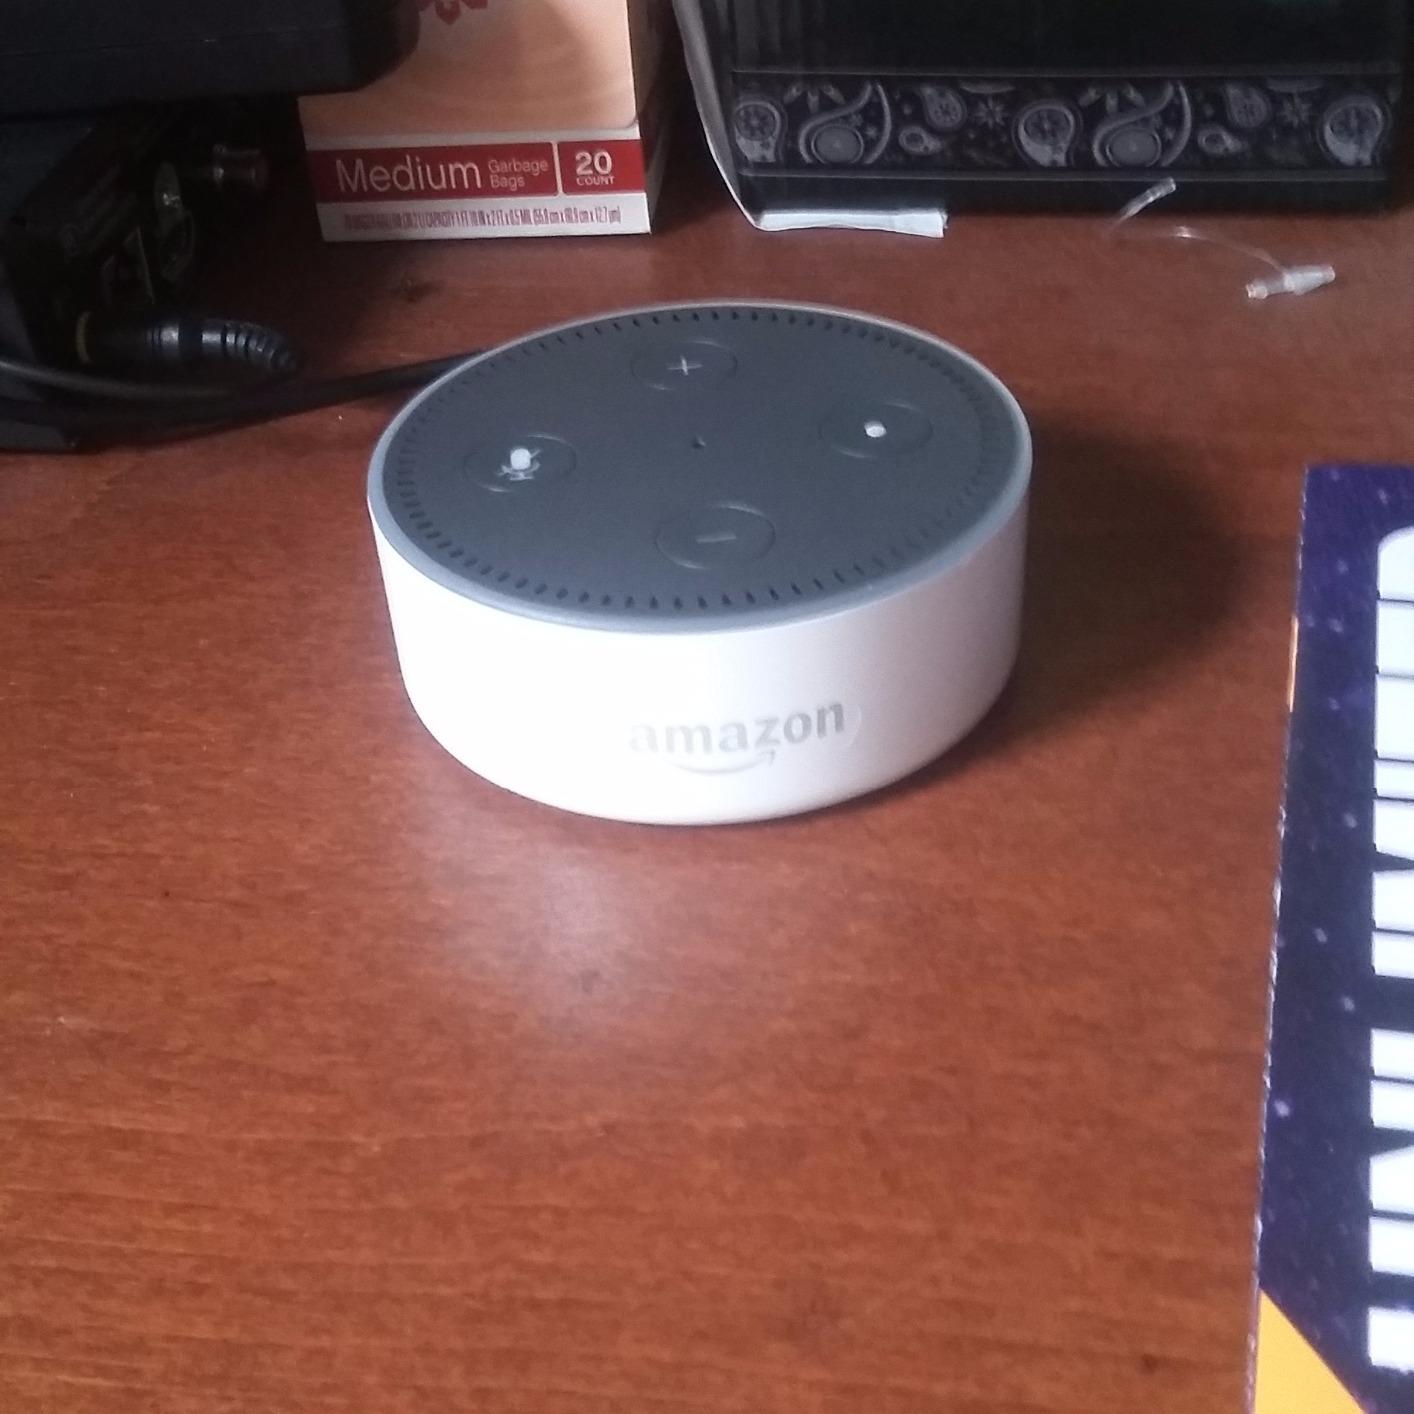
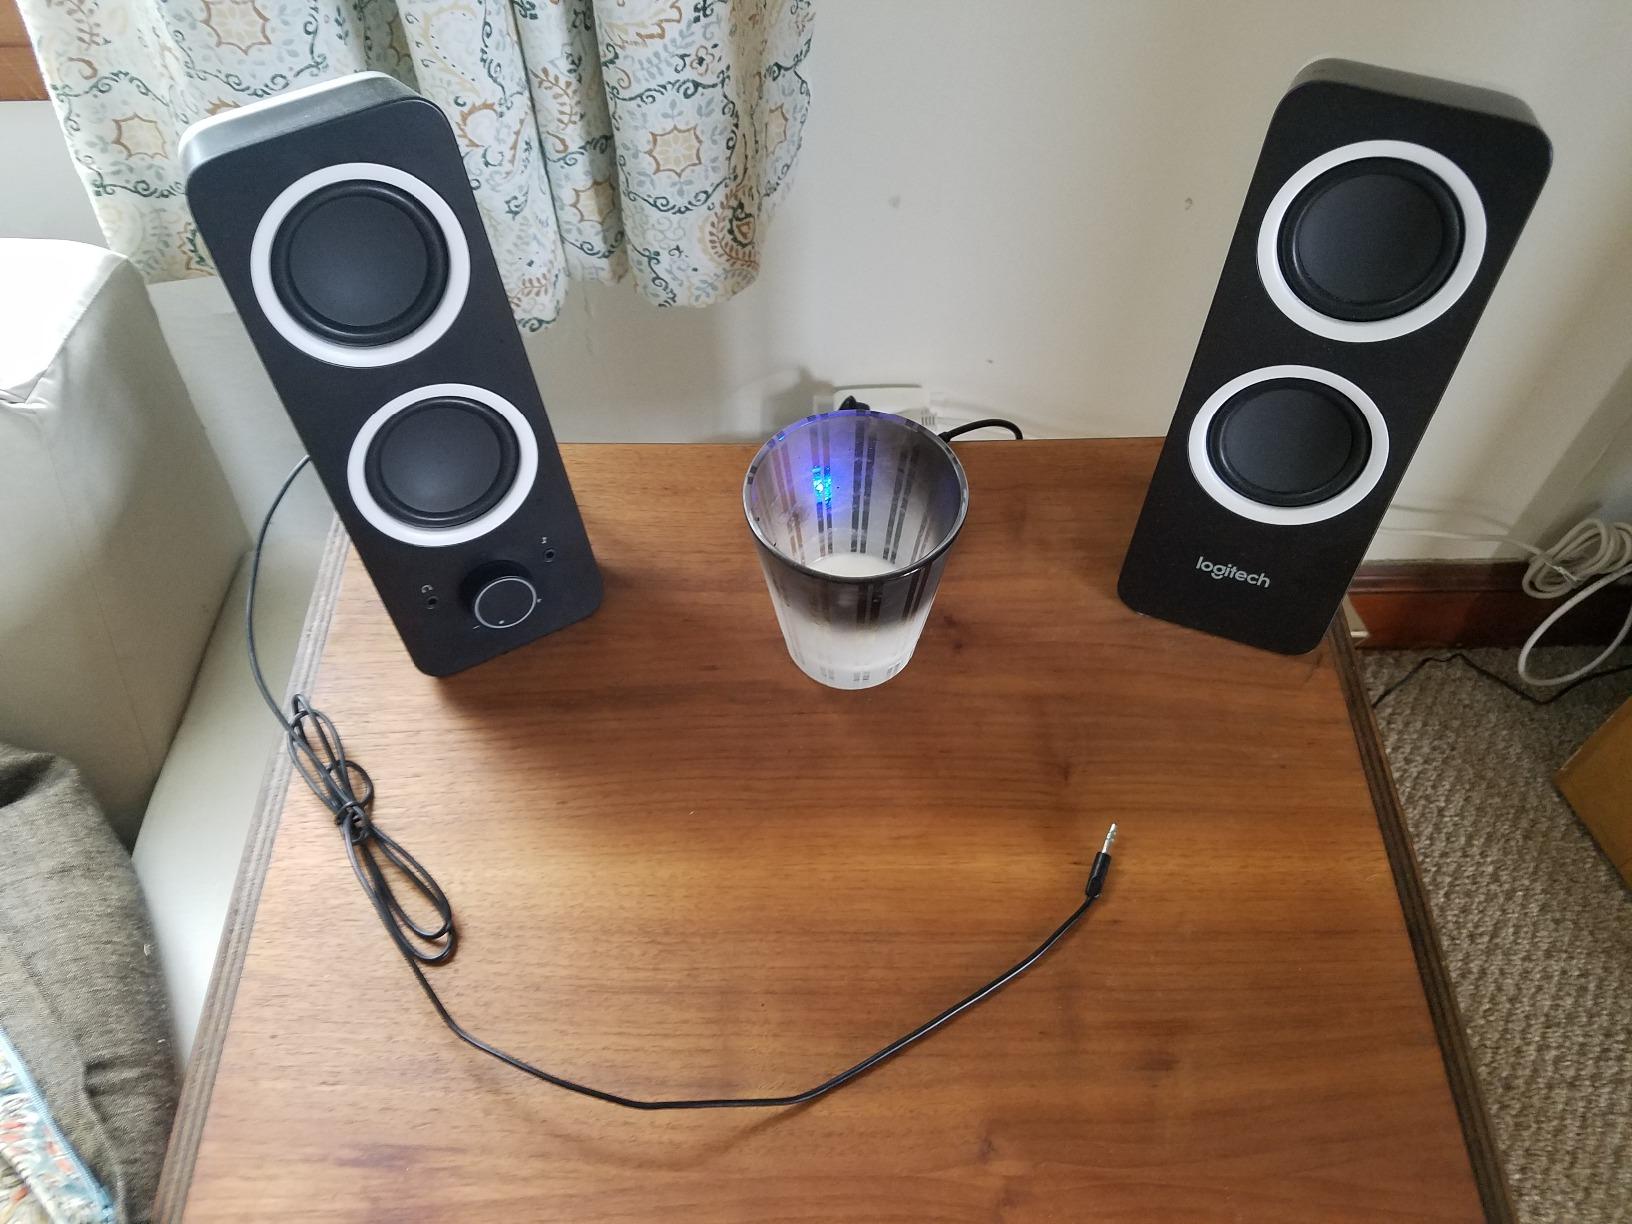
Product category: speaker
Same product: no